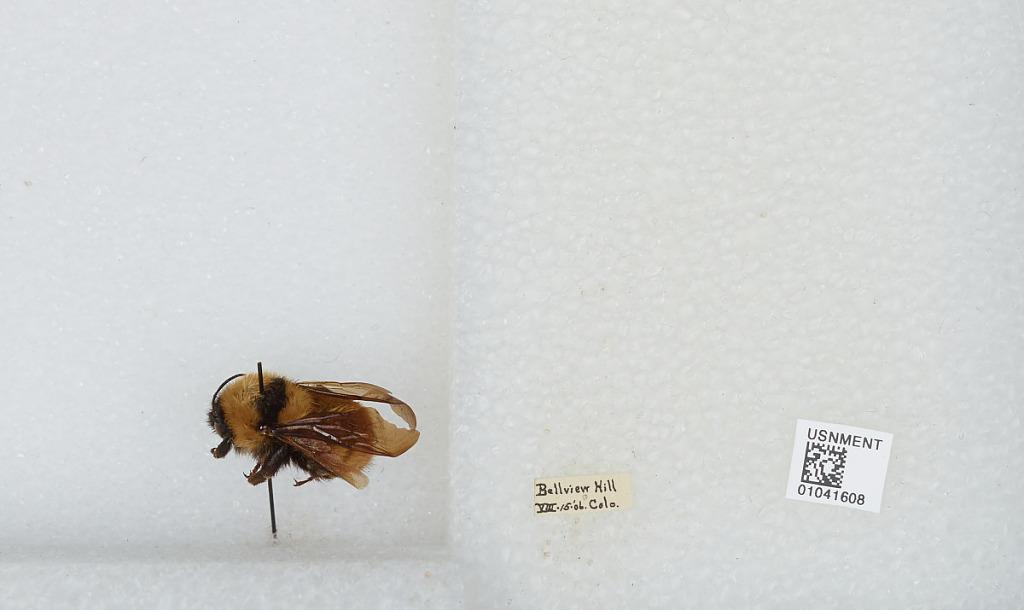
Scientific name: Bombus sp.
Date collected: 1906-8-15
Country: United States
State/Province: Colorado
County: Larimer
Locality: Bellevue Hill
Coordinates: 40.6264, -105.172